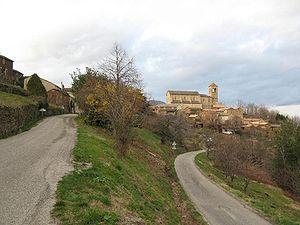
village de Malbosc (Ardèche)
Malbosc est une commune française située dans le département de l'Ardèche, en région Auvergne-Rhône-Alpes.